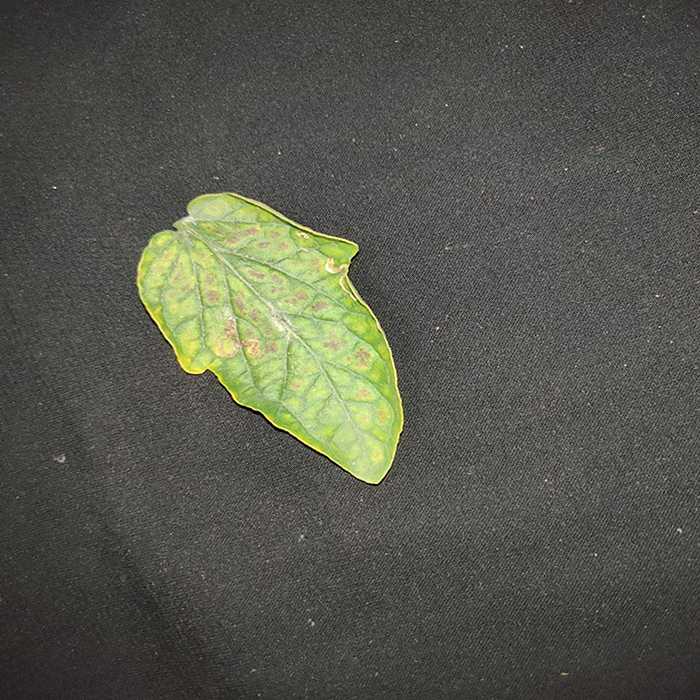
Plant: Tomato
Label: Tomato spotted wilt